1907 Kingston earthquake

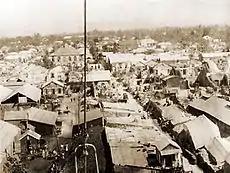
View of Kingston in 1907 showing damage caused by the earthquake.

The main shock lasted for about 35 seconds after some minor initial tremors and was accompanied by a roaring sound. The intensity of the shaking grew quickly to a first and strongest climax. The intensity then lessened before again reaching a second weaker climax. There were eighty aftershocks recorded up to 5 February, while the strongest of all was recorded on 23 February.